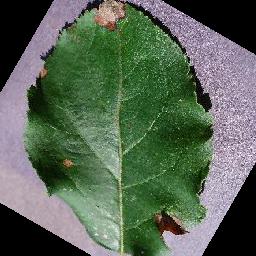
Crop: apple
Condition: black_rot